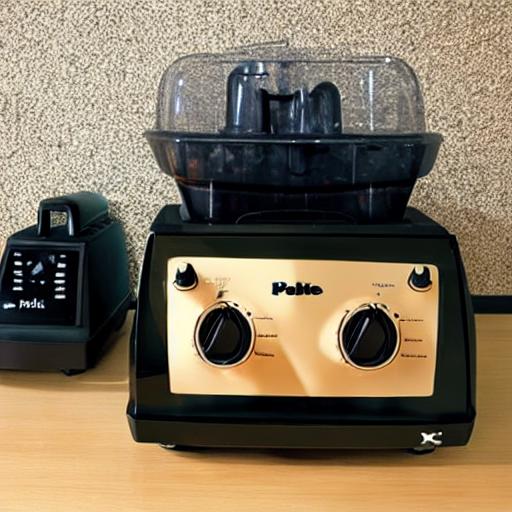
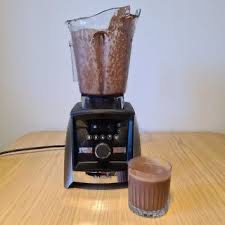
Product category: items_blender
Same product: no